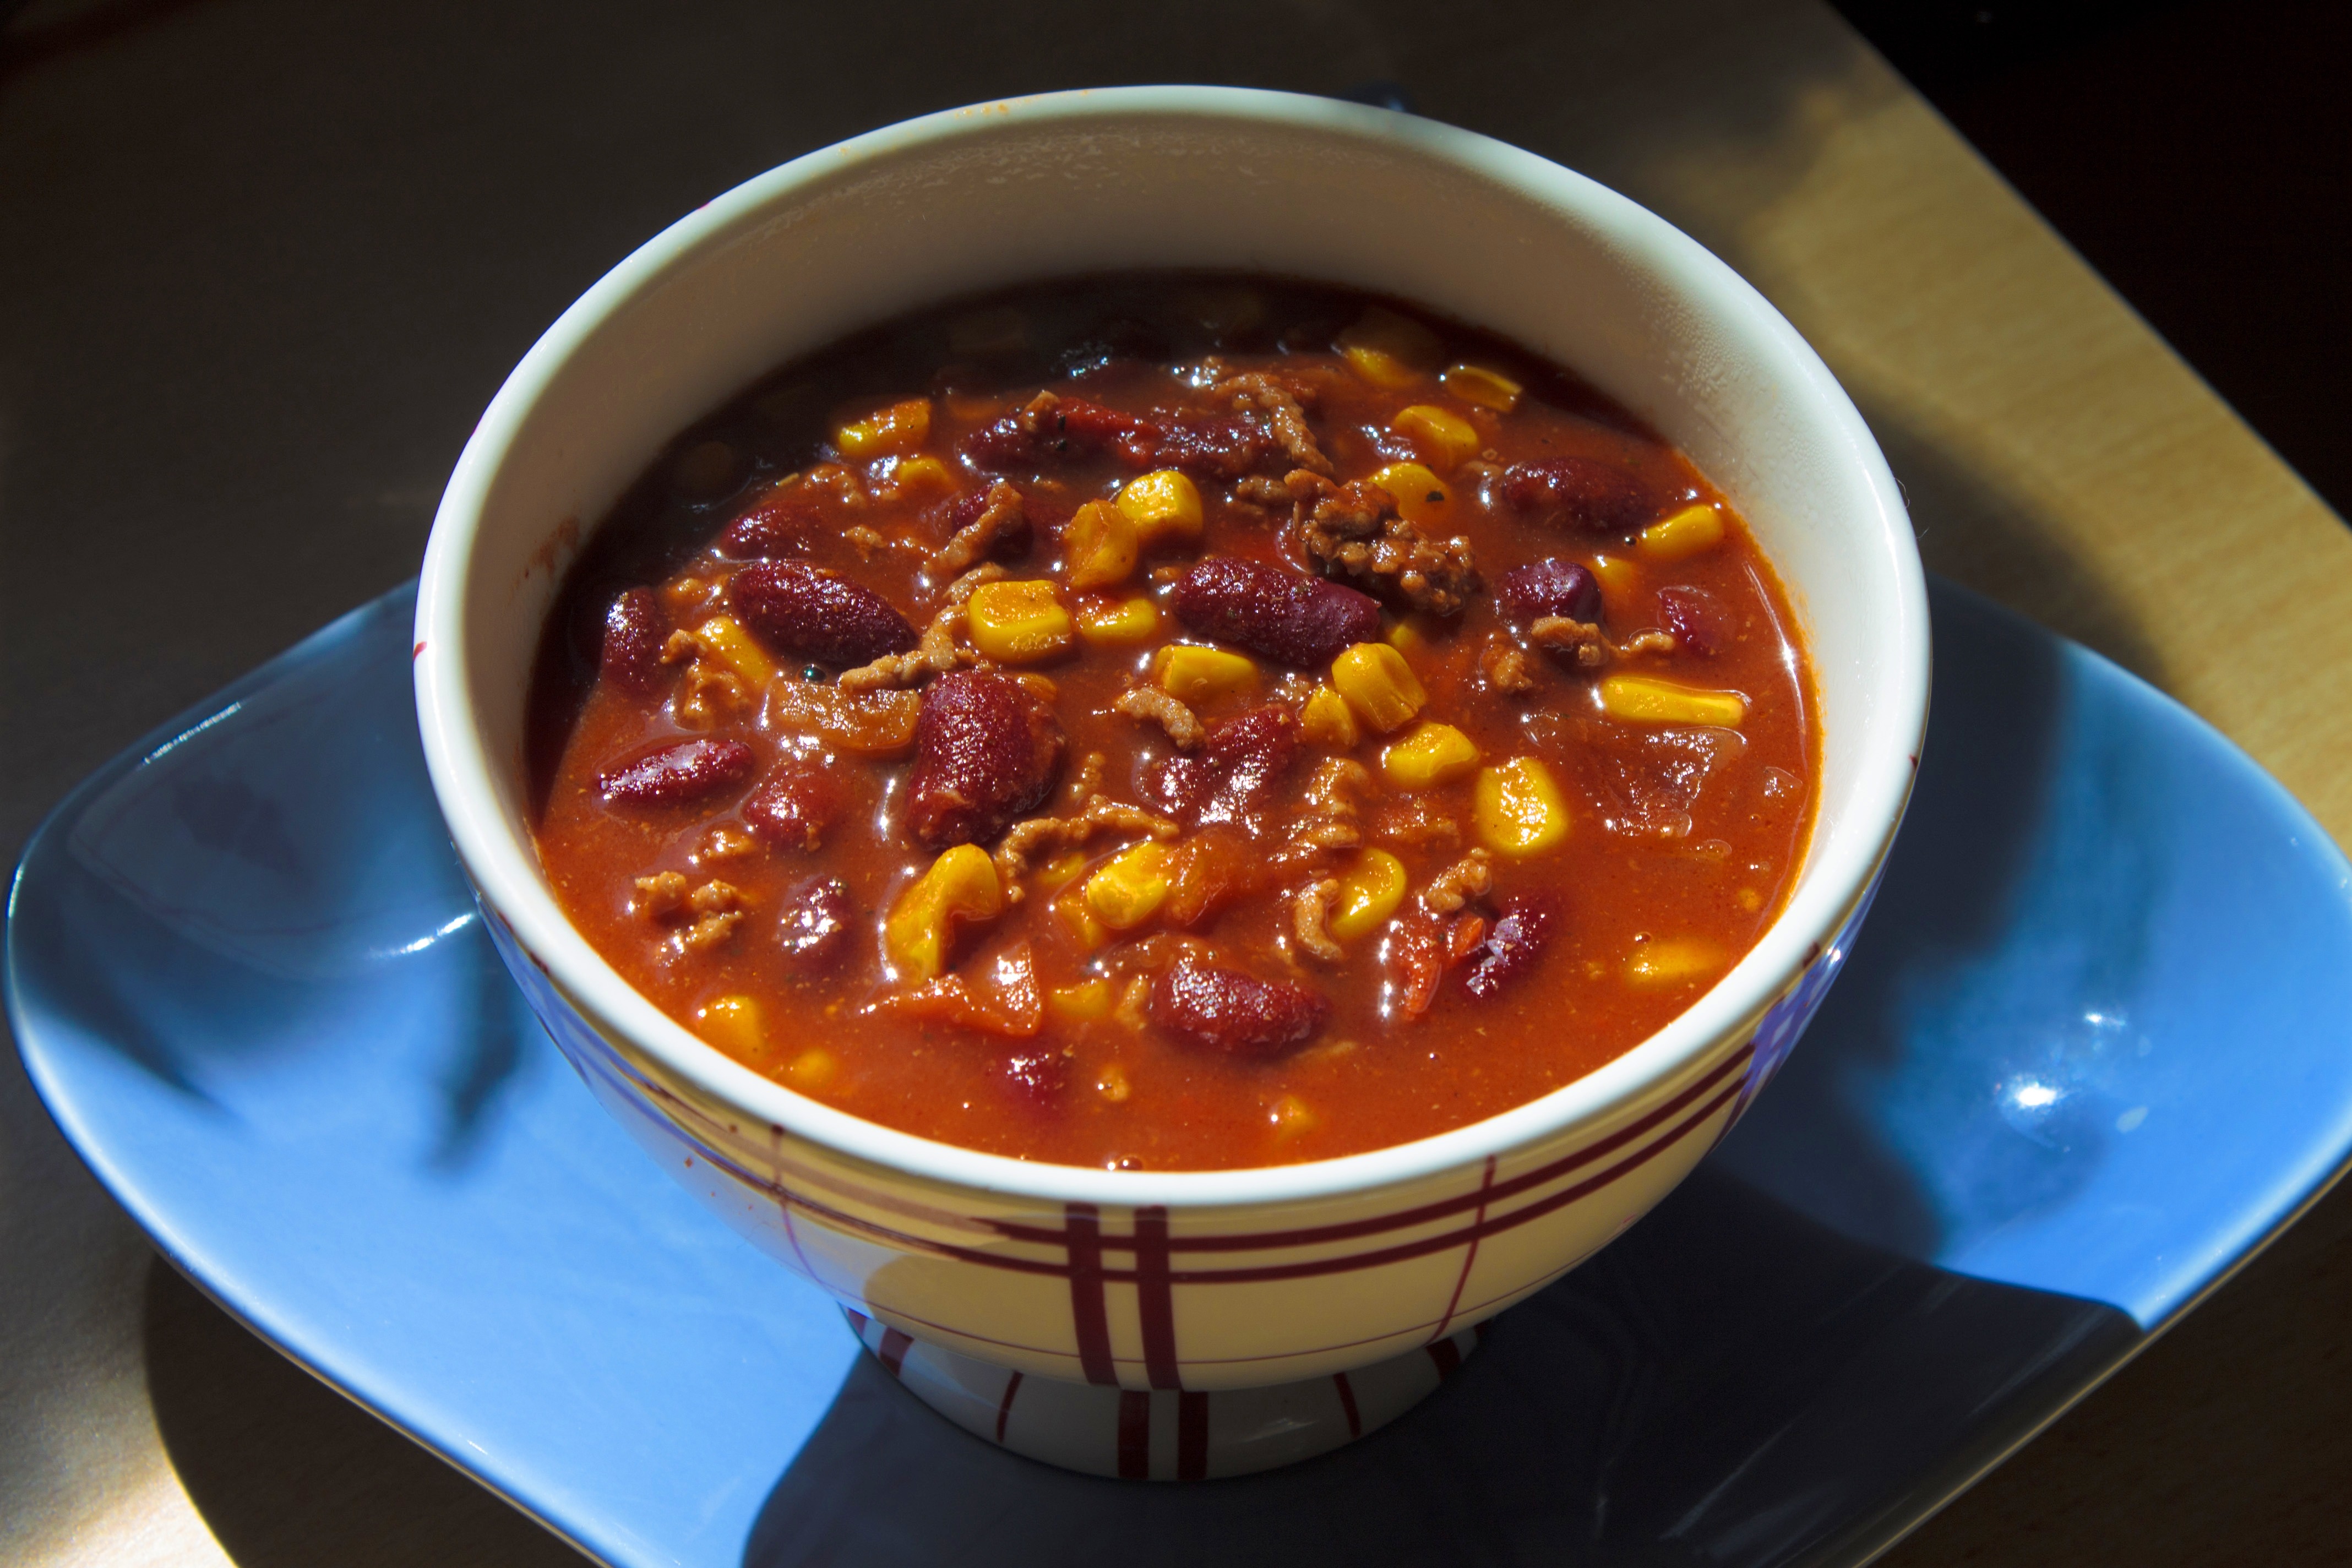
bowl, dish, food, produce, vegetable, plate, eat, meat, cuisine, soup, cook, stew, nutrition, enjoy, curry, chili con carne